Lion dance

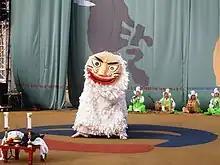
Korean Lion dance from "Eunyul talchum"

Lion dance was recorded in the Korean historical work "Samguk Sagi" as "'" (the old word for "lion"), one of the five poems on the dances of the Silla kingdom written by Ch'oe Ch'i-wŏn. It may have been recorded as early as King Jinheung's reign in the 6th century, during which a tune titled "The Lion's Talent" was composed that could be a reference to a Lion dance. Two main traditions of Lion dance survive in Korea: the ', which is performed as an exorcism drama, and the "" performed in association with masked dramas. In many of the traditional masked dance dramas, the Lion dance appears as one part of a number of acts. Examples of these dramas are "Ŭnyul t'alch'um", "Pongsan t'alch'um" (봉산탈춤), "Suyong Yayu" (수영야류), and "T'ongyong Ogwangdae" (통영오광대). There was also once a court version of the Lion dance.